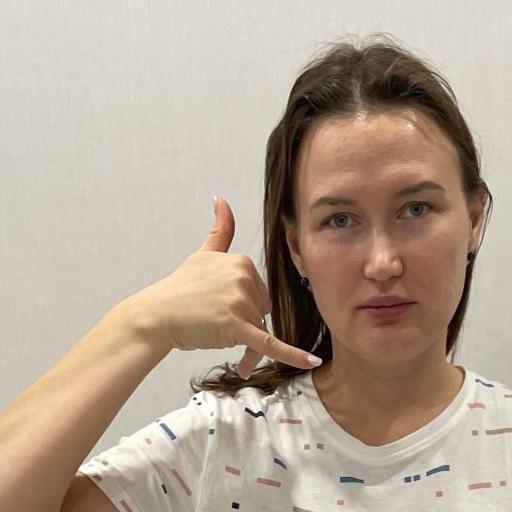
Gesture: call